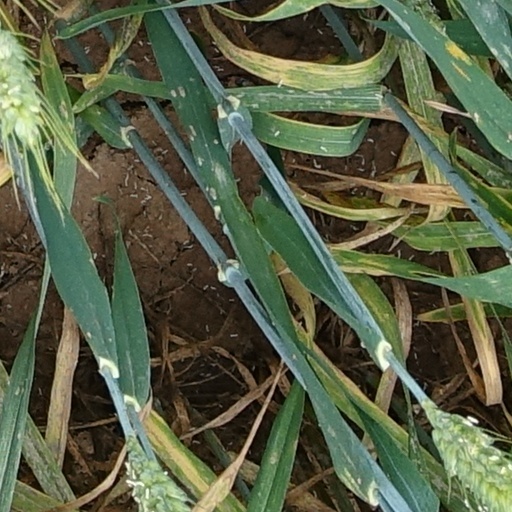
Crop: wheat